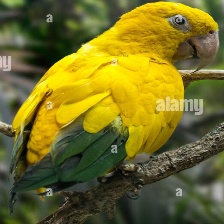
Species: GOLDEN PARAKEET
Scientific name: GUARUBA GUAROUBA